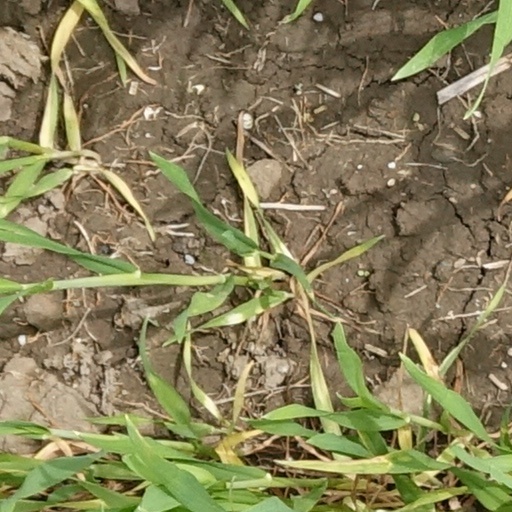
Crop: wheat